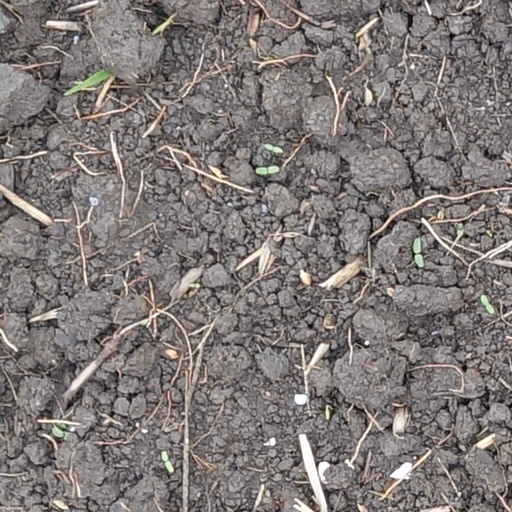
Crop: wheat